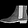
Label: Ankle boot